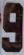
Number: 9